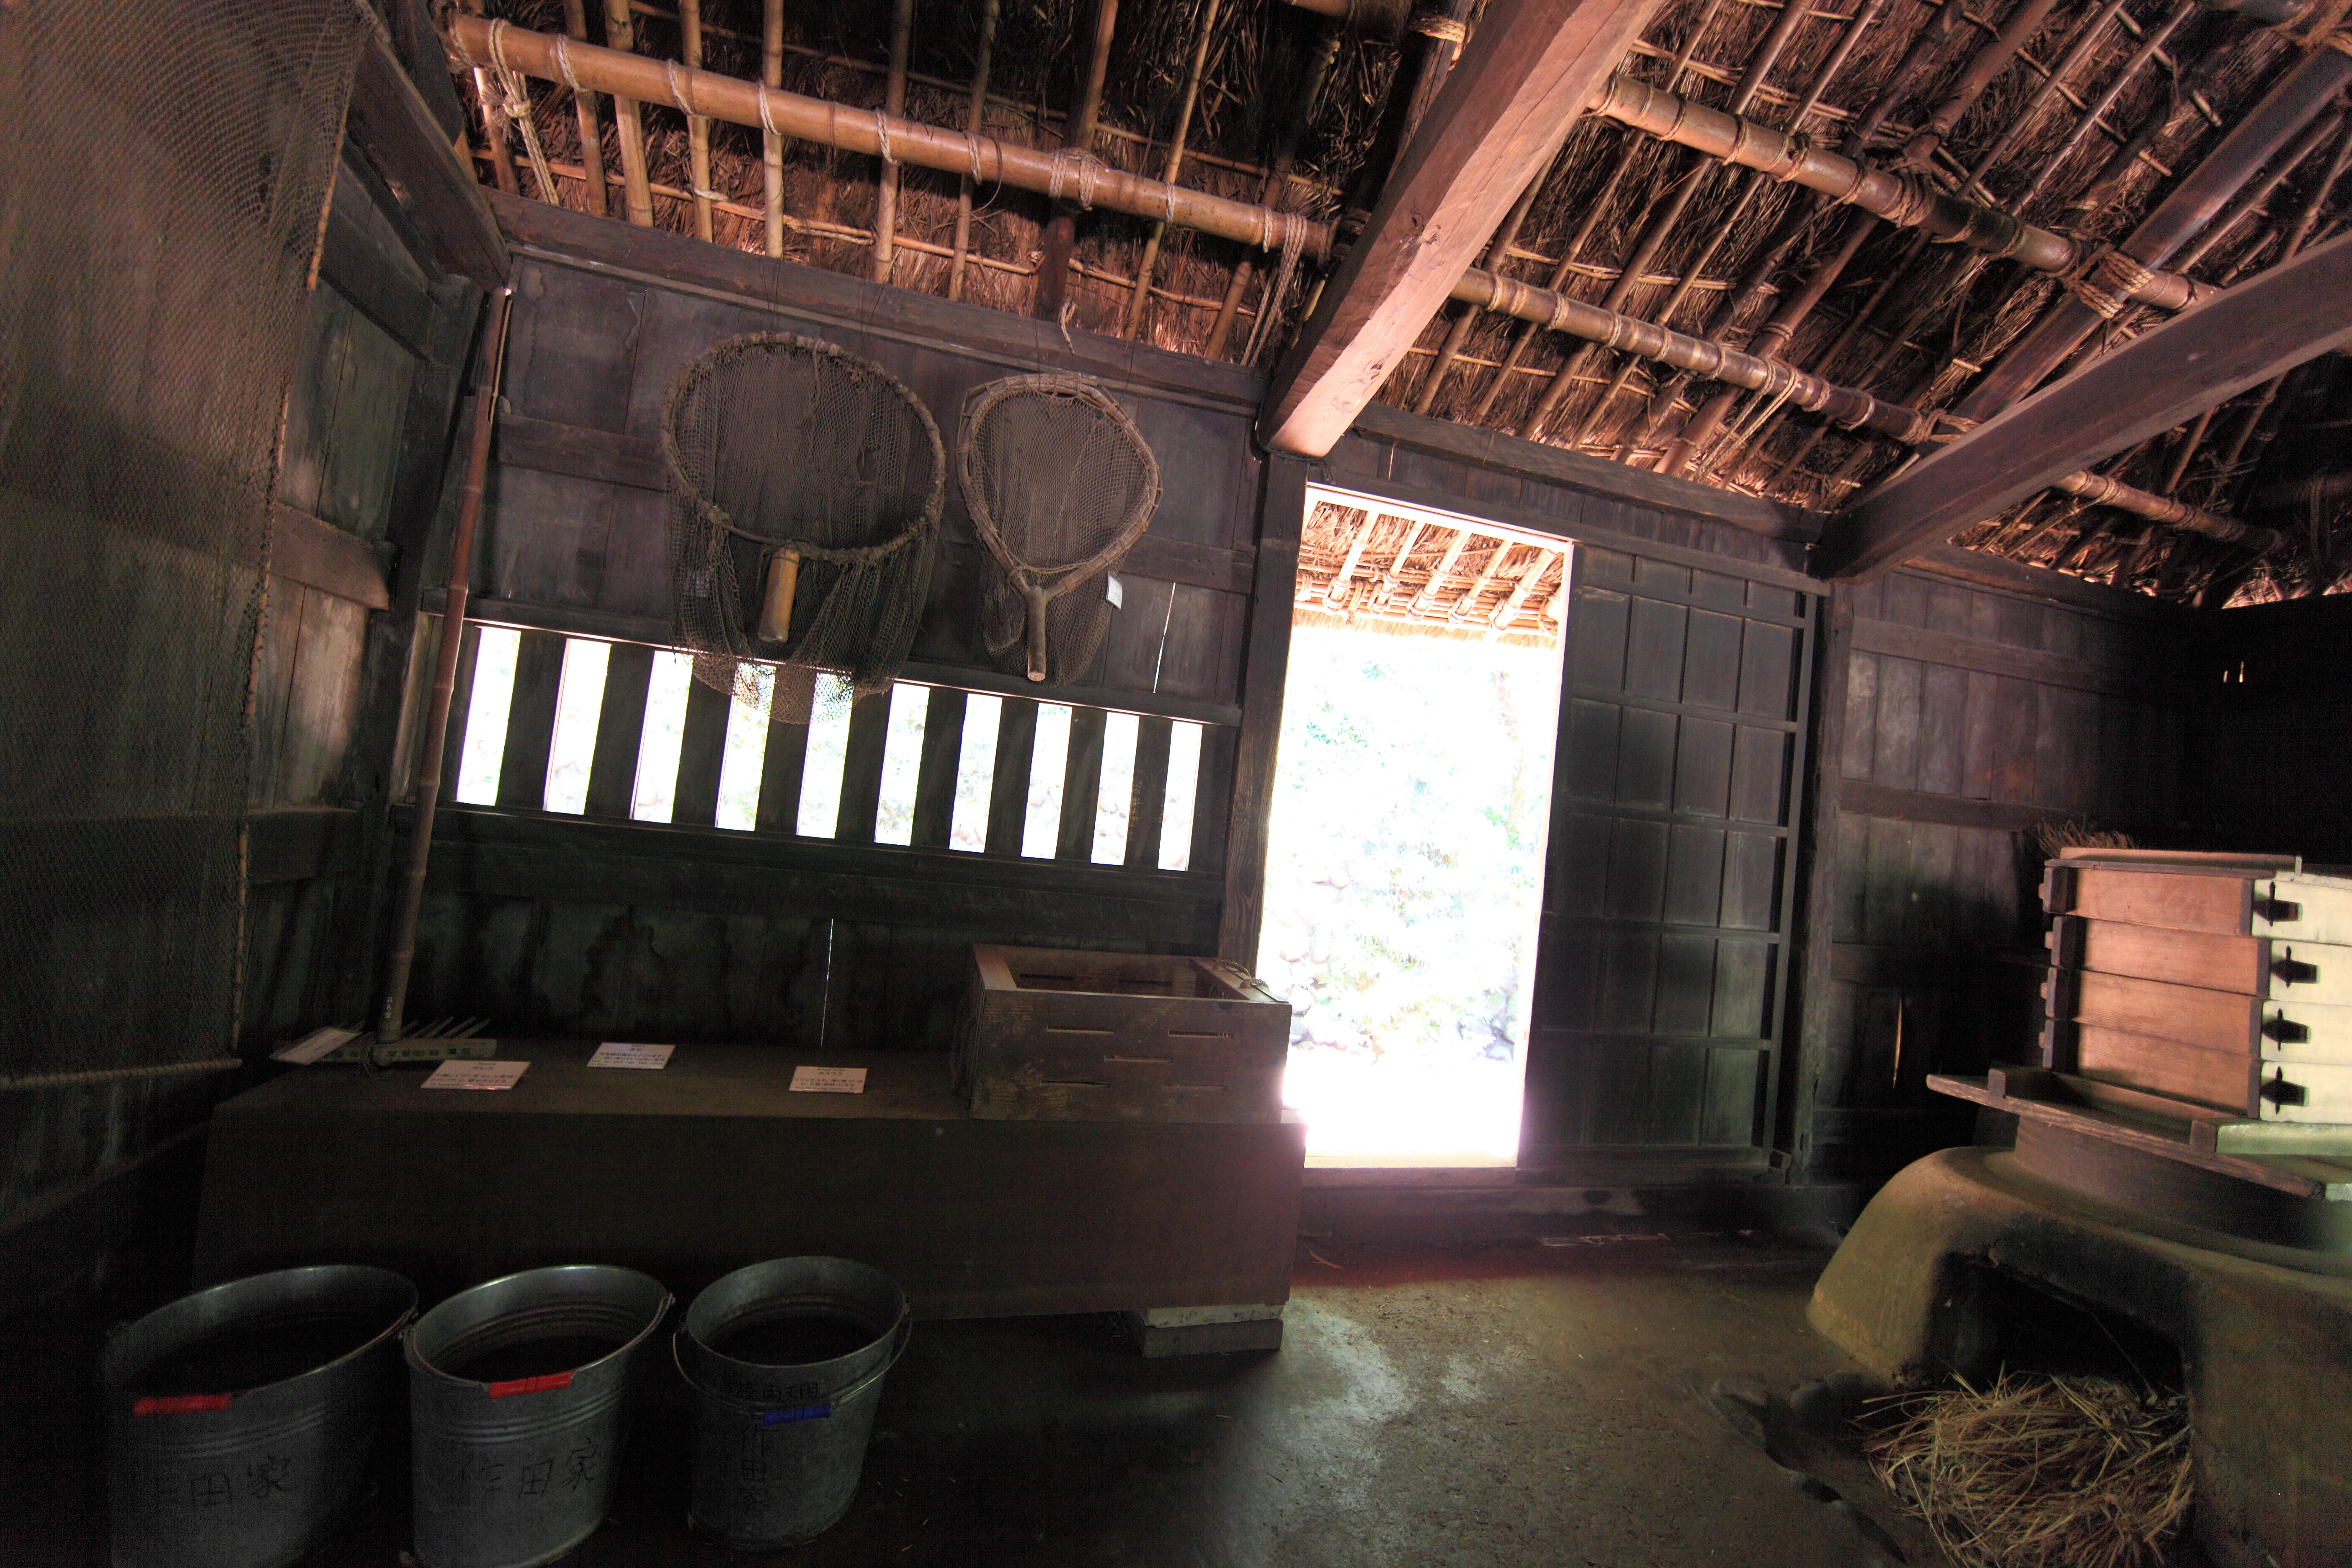
house, interior, home, high, ancient, residence, interior design, cool image, design, japanese, 5d, style, hires, tourist attraction, markii, traditional, hi, res, resolution, canonef14mmf28liiusm